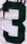
Number: 3